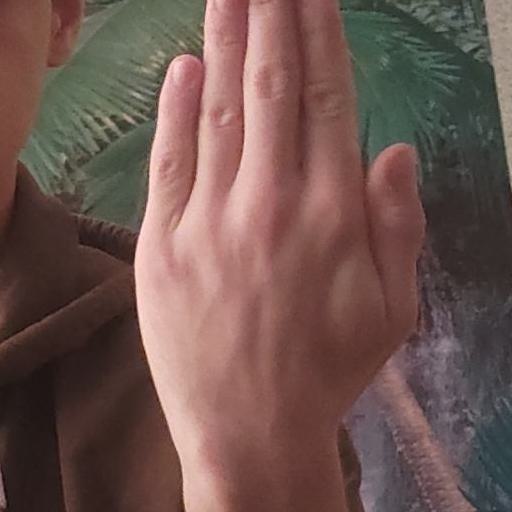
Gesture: stop_inverted